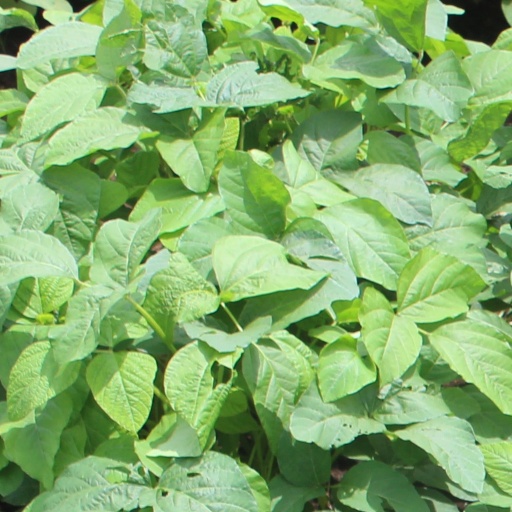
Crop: soybean